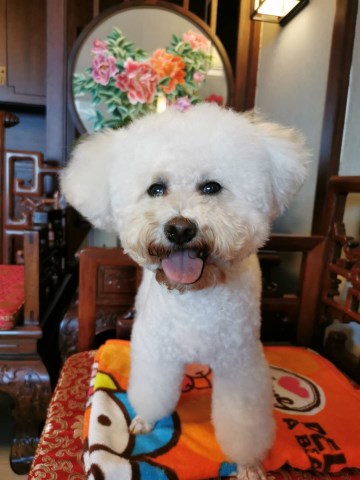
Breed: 3083-n000117-Bichon_Frise